Economy of New England

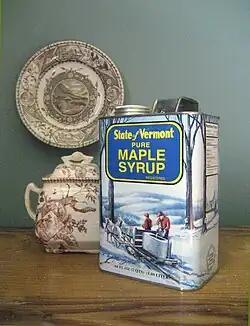
Vermont Maple Syrup

New England exports food products, ranging from fish to lobster, cranberries, Maine potatoes, and maple syrup. The service industry is important, including tourism, education, financial and insurance services, plus architectural, building, and construction services. The U.S. Department of Commerce has called the New England economy a microcosm for the entire U.S. economy.